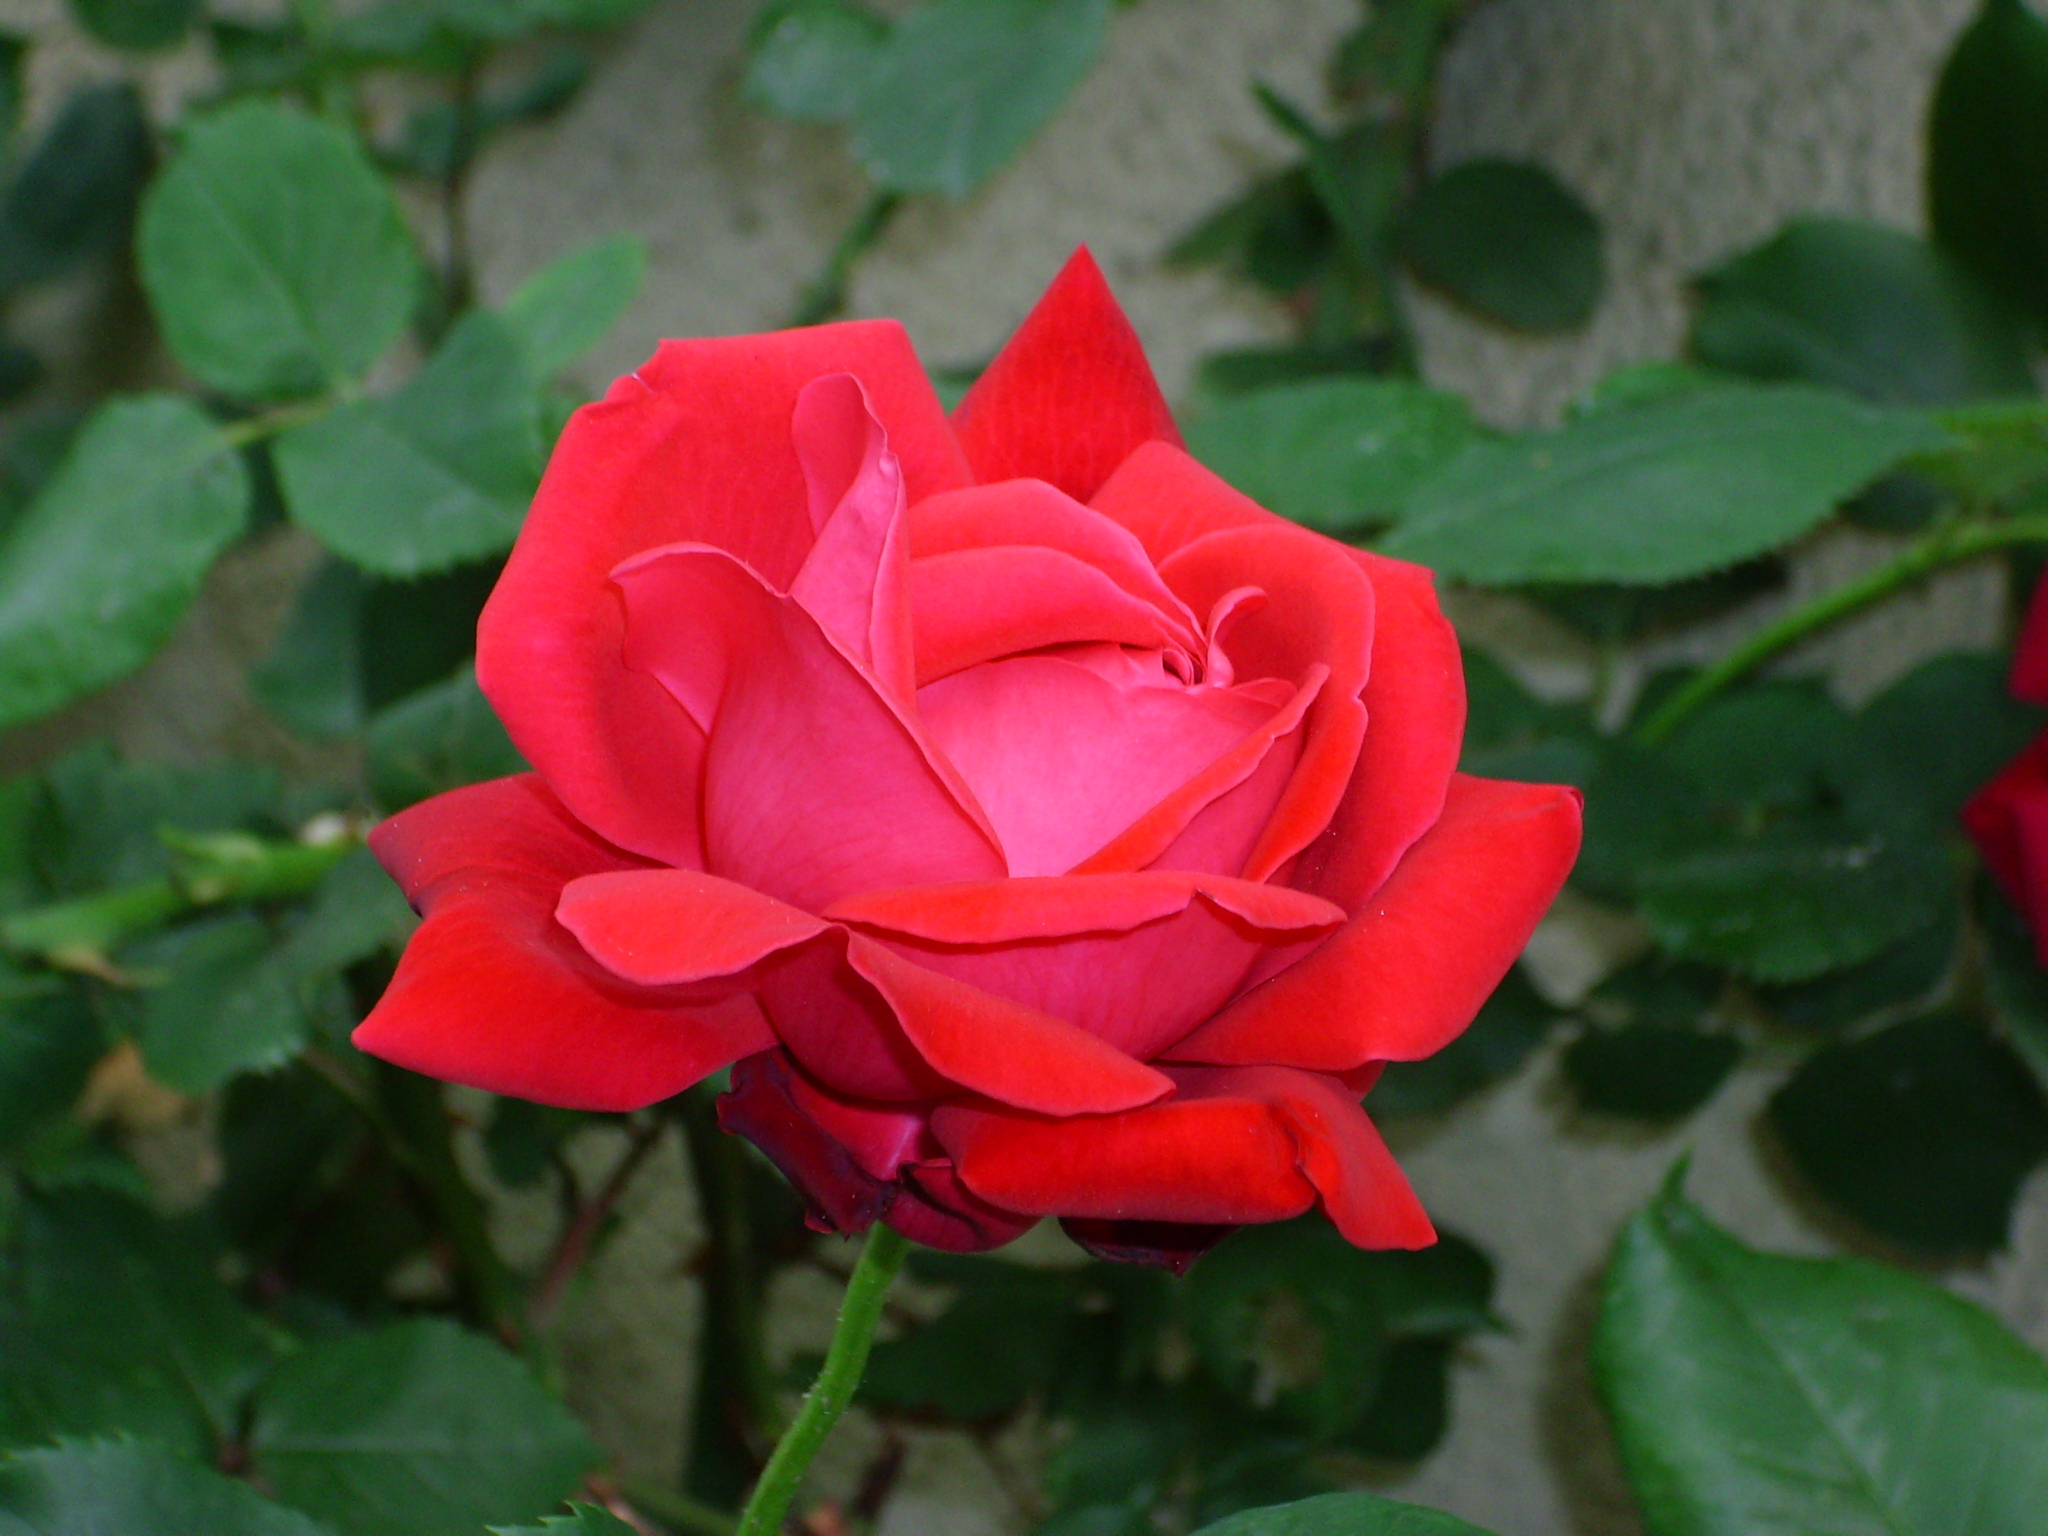
flower, rose, rose family, garden roses, plant, floribunda, flowering plant, flora, rose order, petal, rosa centifolia, annual plant, china rose, plant stem, rosa wichuraiana